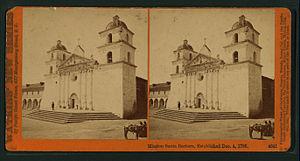
Cette page concerne des événements d'actualité qui se sont produits durant l'année 1786 du calendrier grégorien aux États-Unis.
4 décembre :